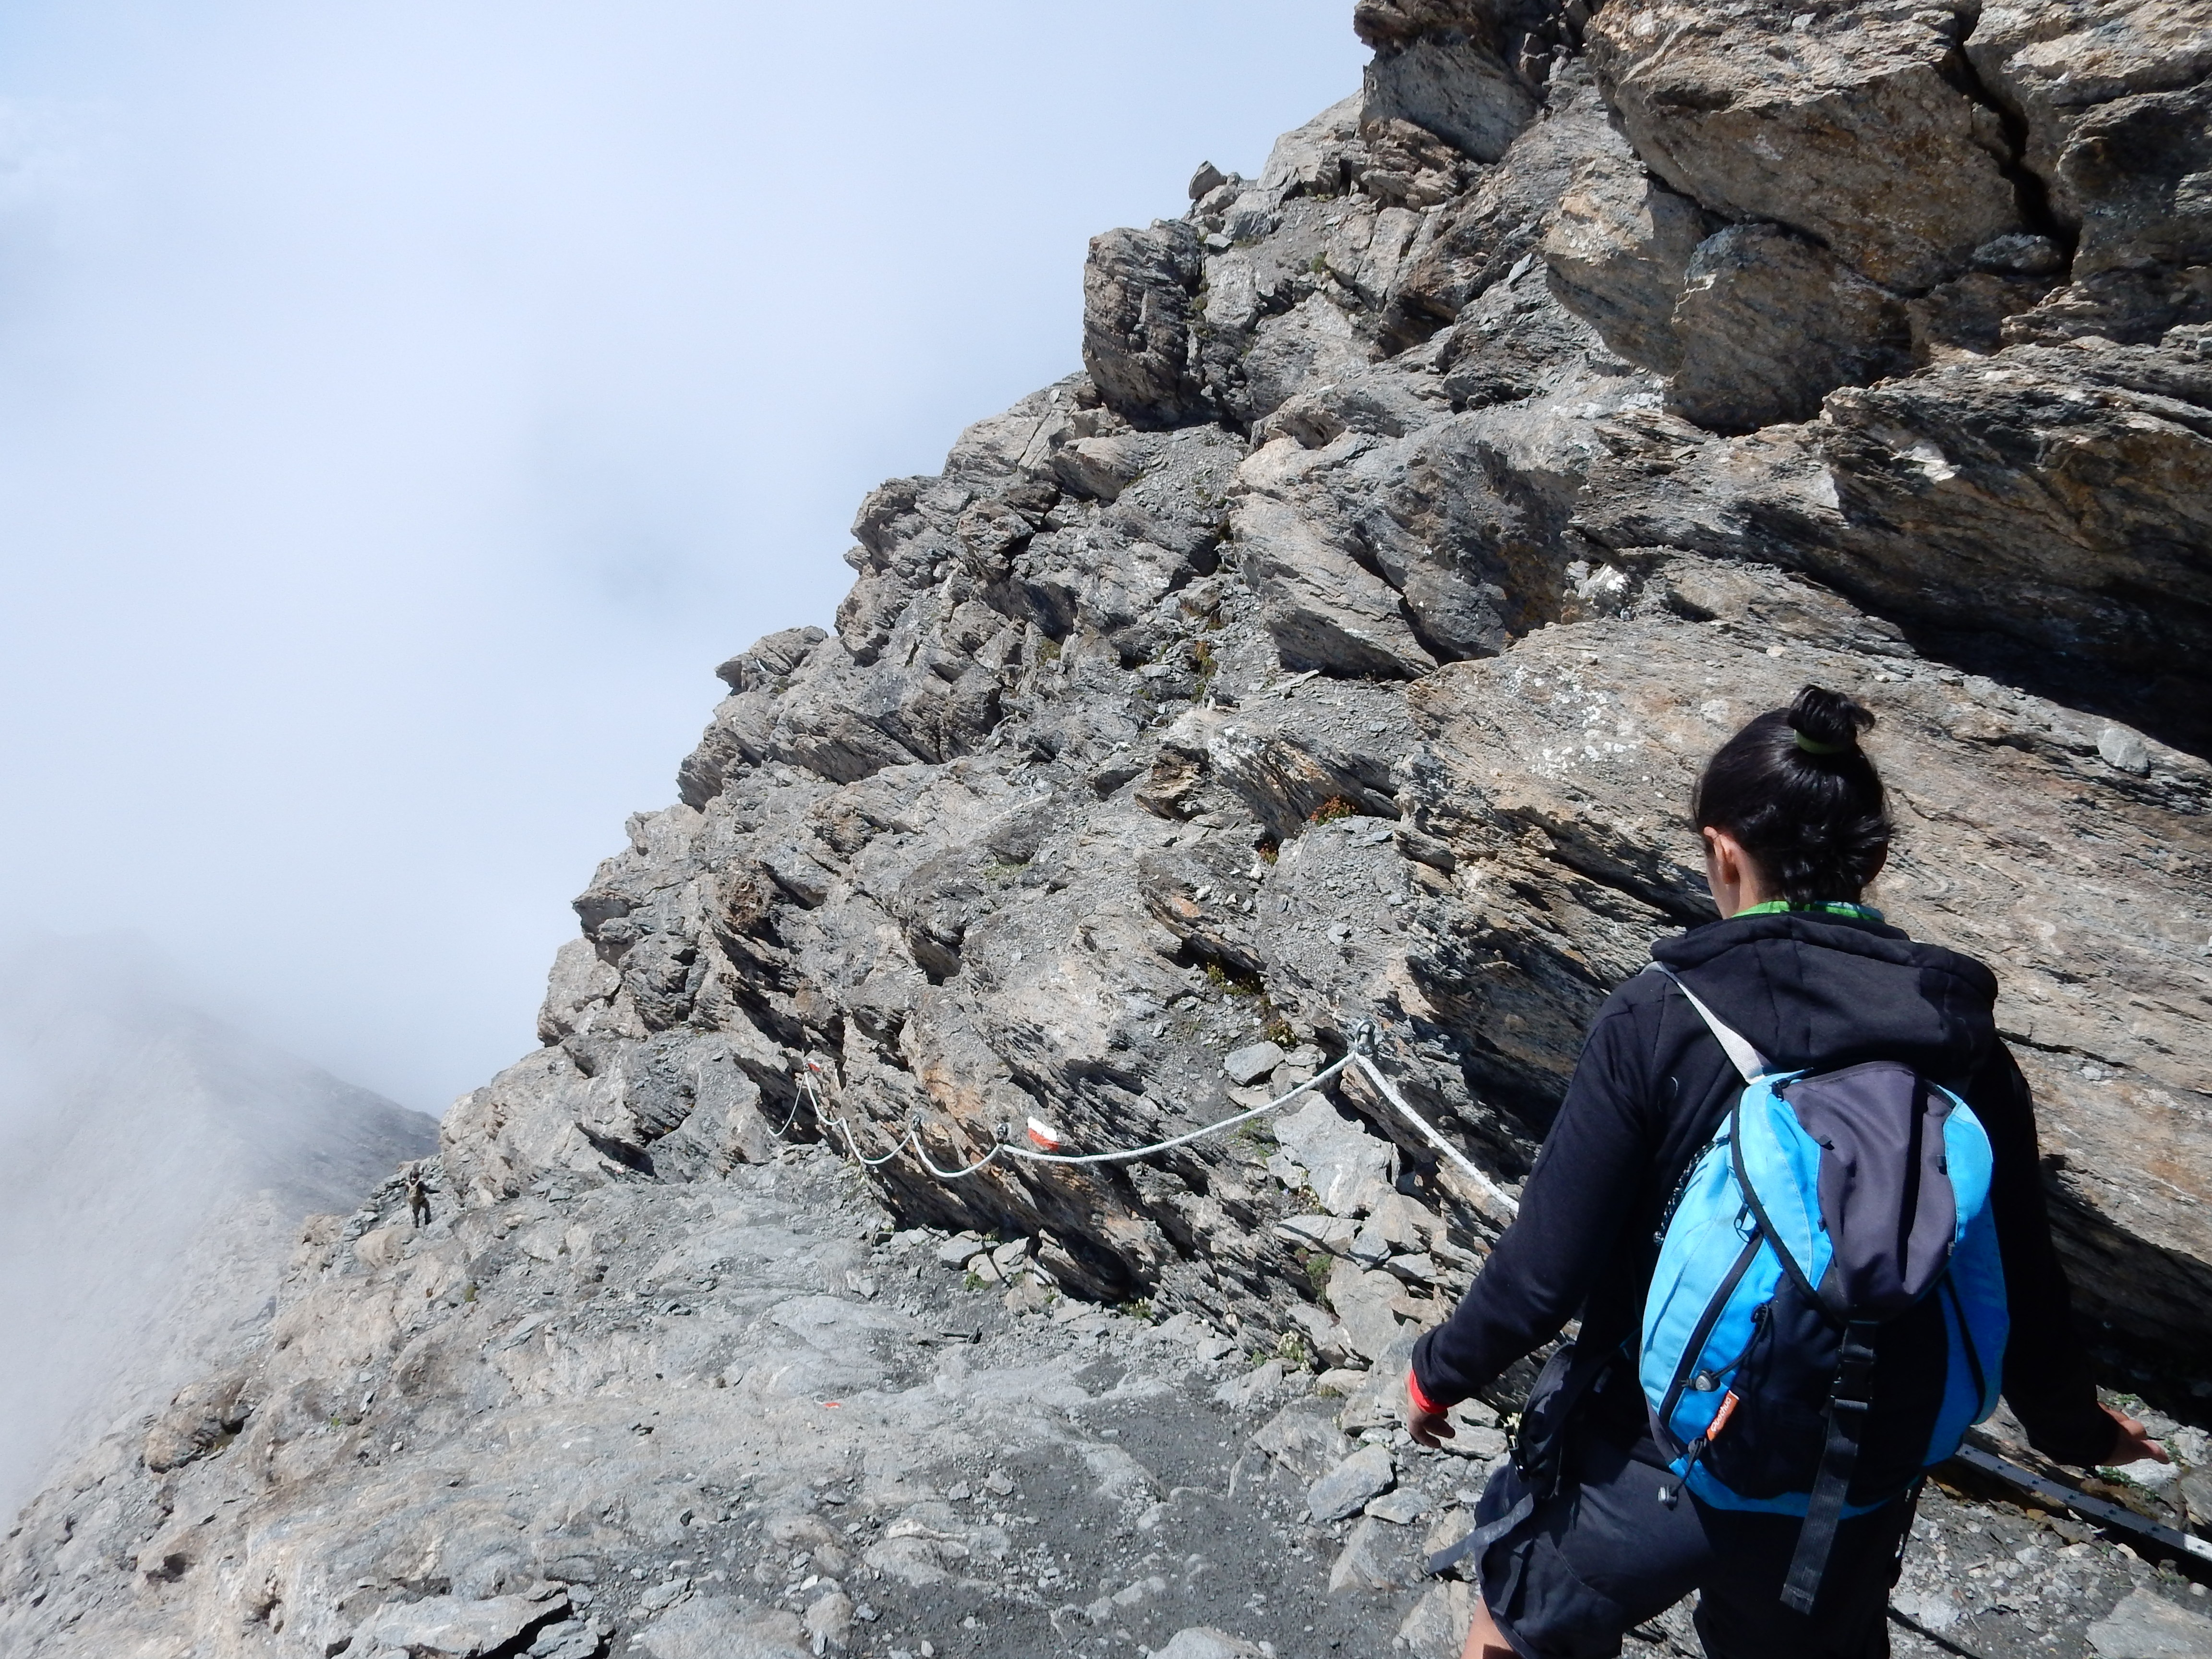
rock, walking, mountain, rope, cloud, fog, hiking, trail, sport, adventure, backpack, mountain range, step, recreation, climbing, altitude, extreme sport, ridge, summit, excursion, mountaineering, geology, sports, trekking, mountains, alps, backpacking, passage, top, outdoor recreation, rocciamelone, novalesa, dizziness, mountainous landforms, geological phenomenon, sport climbing